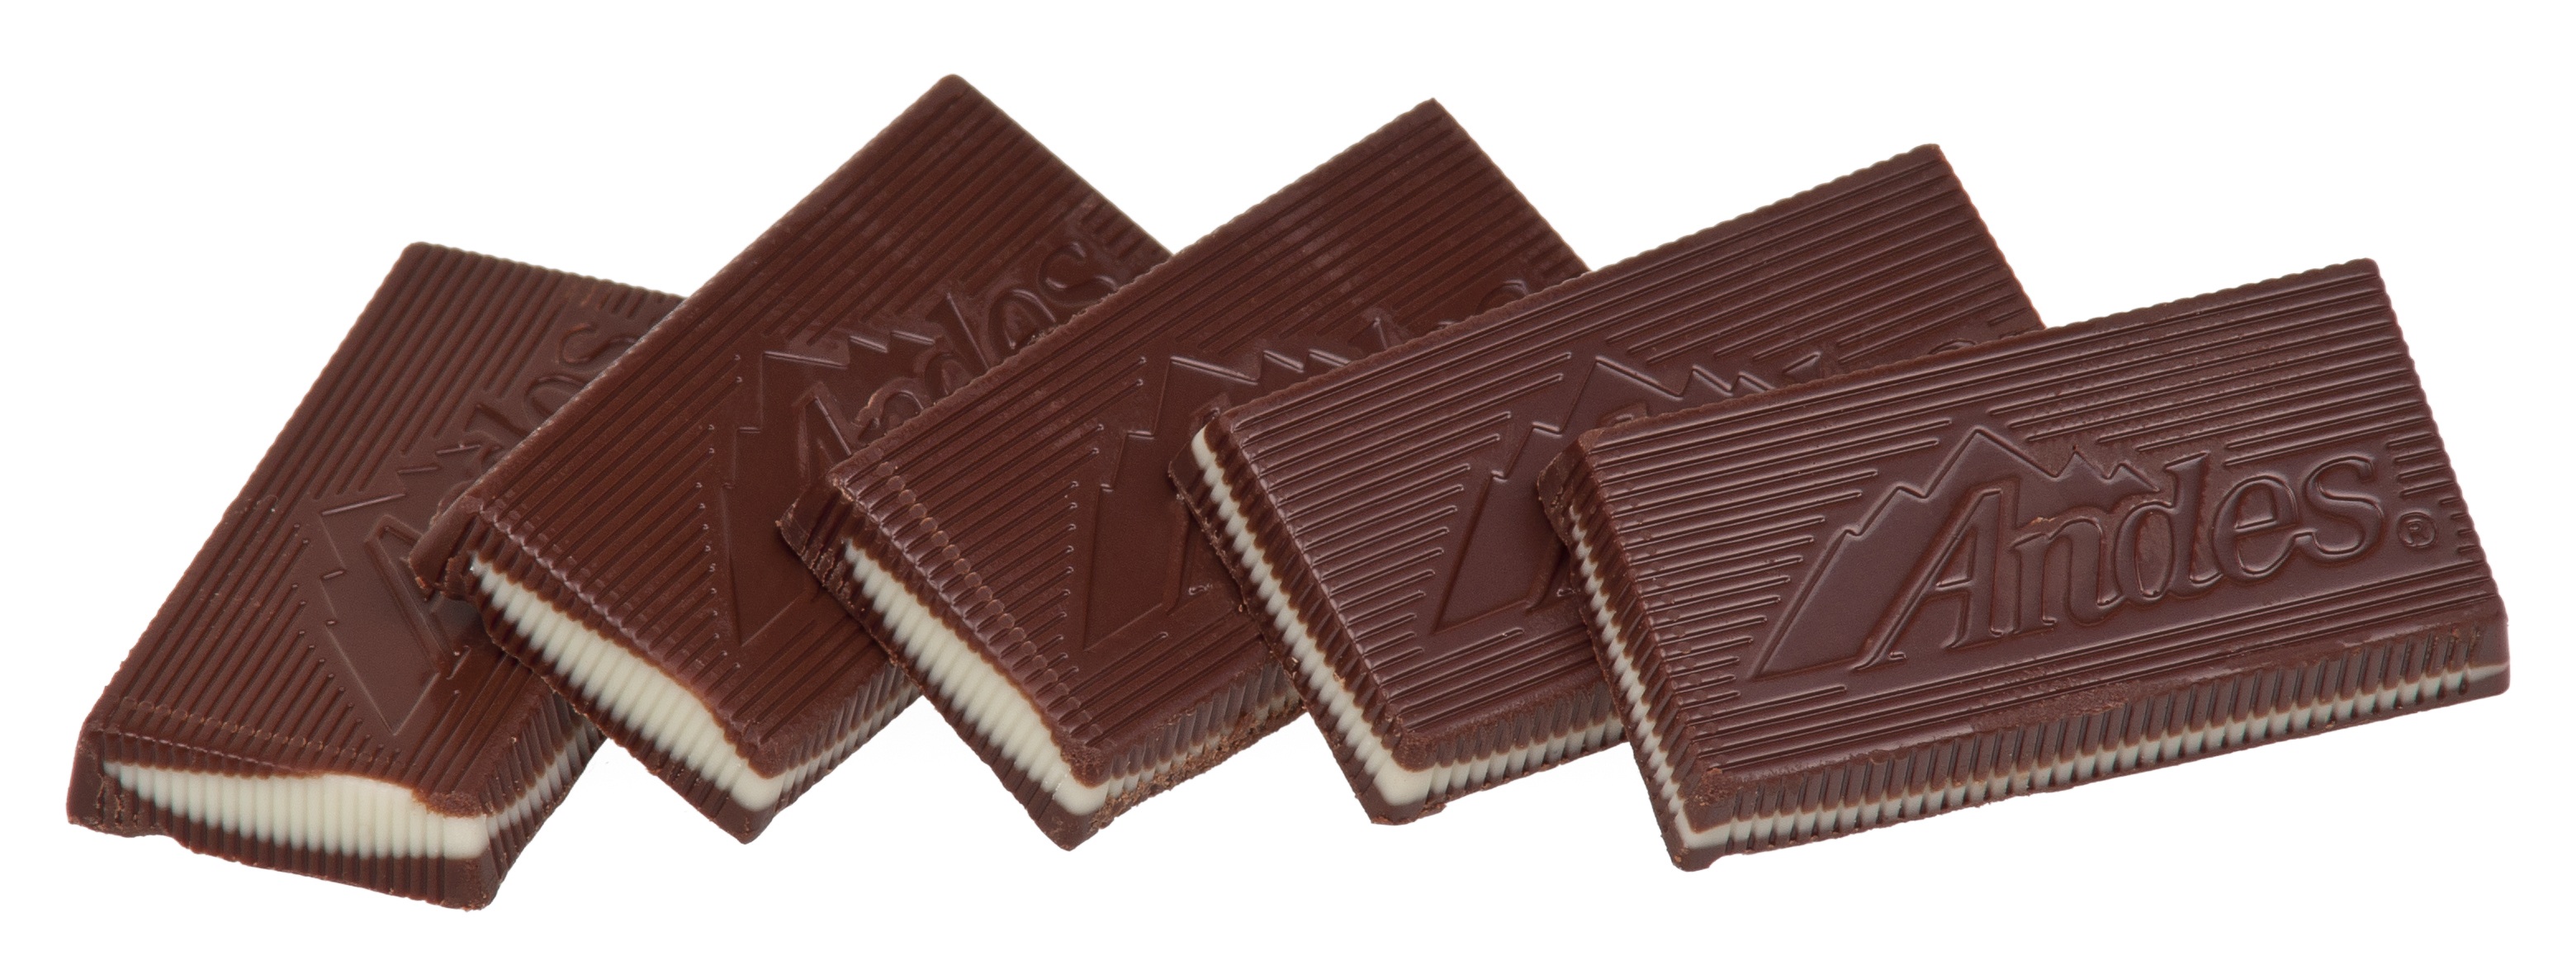
sweet, food, brown, chocolate, dessert, delicious, brand, sugar, candy, diet, andes, unhealthy, chocolate bar, mints